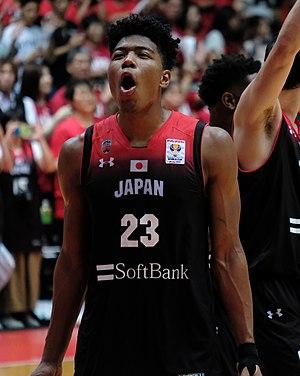
Cet article liste les effectifs des équipes participant à la Coupe du monde de basket-ball masculin 2019.
Rui Hachimura, né le 8 février 1998 dans la préfecture de Toyama, est un joueur japonais de basket-ball évoluant aux postes d'ailier et d'ailier fort.